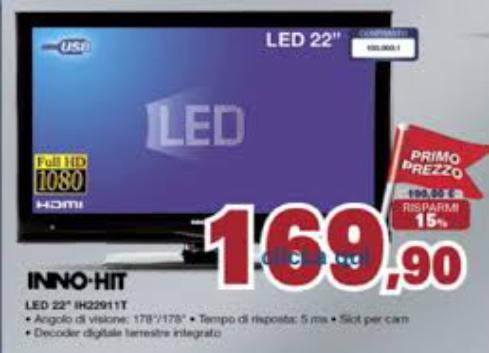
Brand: Inno Hit
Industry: Electronic